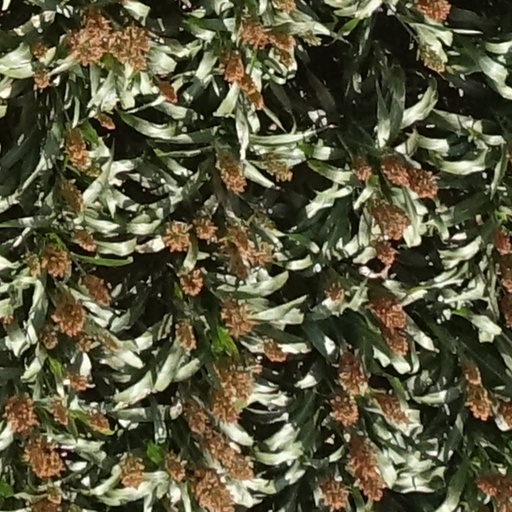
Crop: sorghum